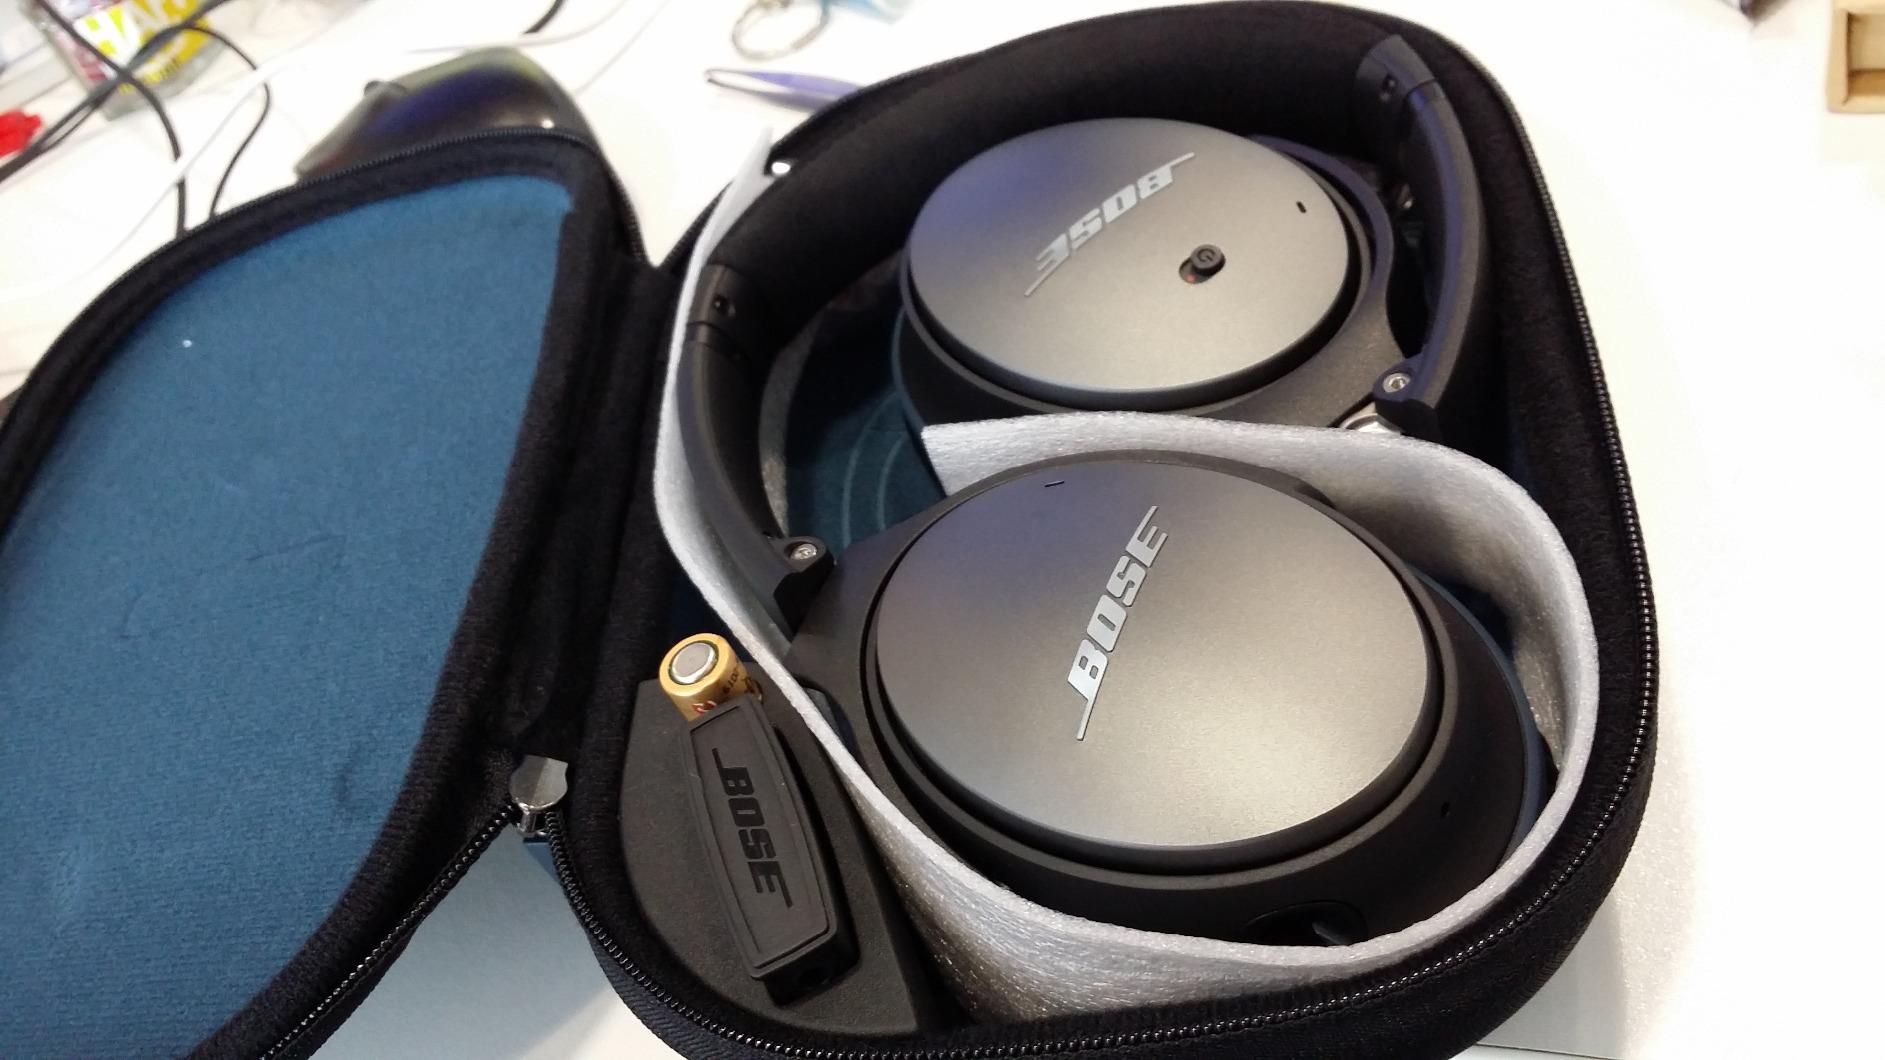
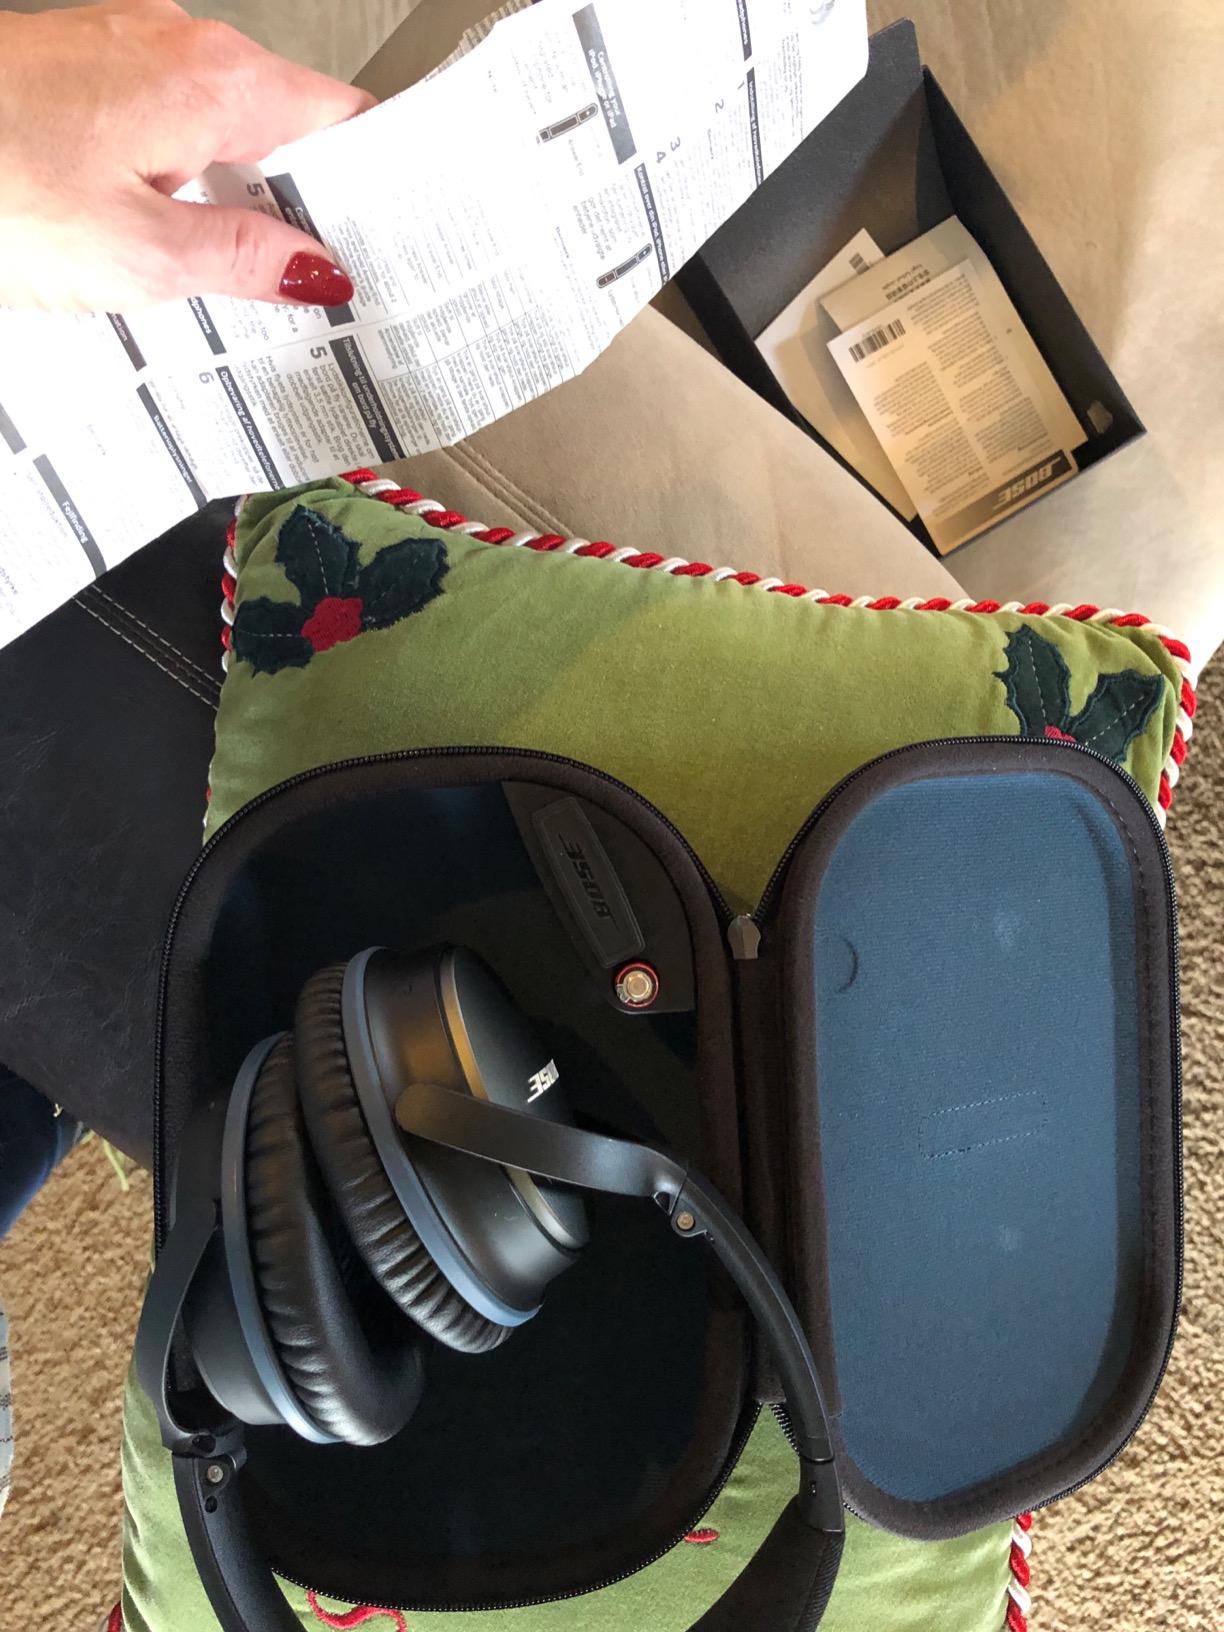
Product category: headphones
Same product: yes